Pipistrel

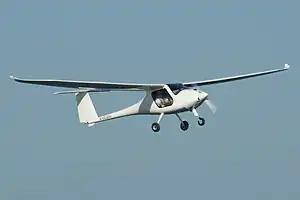
Pipistrel Sinus

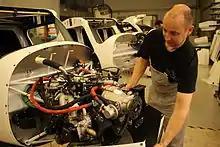
A light-sport aircraft being assembled at the Pipistrel Ajdovščina factory

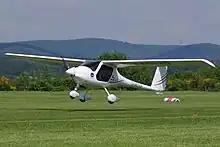
Pipistrel Virus SW

Due to legal restrictions imposed by the Yugoslavian government during the 1980s, Pipistrel's first aircraft was flown secretly in the evening between dusk and dark. The flying times and triangular shape of the hang-glider style wings earned the aircraft the nickname "bats," which was adopted by the company naming themselves after the Italian word for bat, pipistrello.